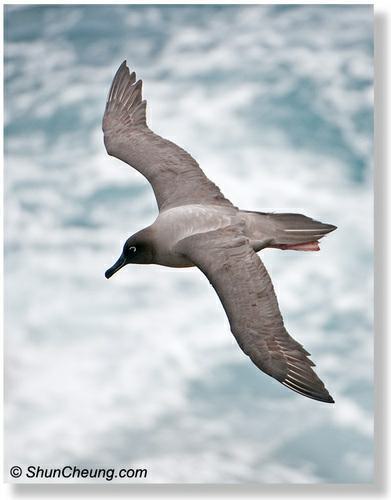
A photo of a sooty albatross